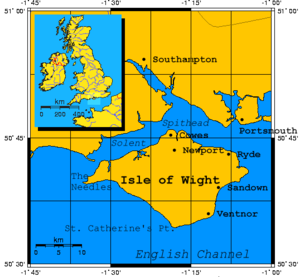
Isle of Wight / Geografi og dyreliv
Kort over Isle of Wight
Isle of Wight er en engelsk ø og et selvstændigt grevskab, beliggende i den Engelske Kanal, fem kilometer fra Storbritanniens sydkyst. Øen ligger syd for grevskabet Hampshire og adskilles fra fastlandet England af et havområde, der kaldes Solent. Øen har været populær siden den victorianske tid som et feriested og er kendt for sin naturlige skønhed og for sin verdensberømte sejlads med basis i Cowes.